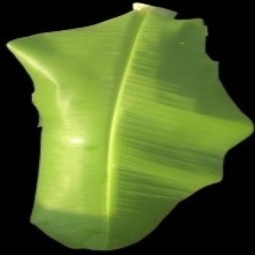
Label: Healthy